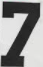
Number: 7